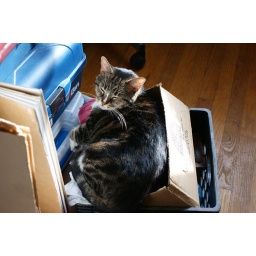
Super kitty in a box